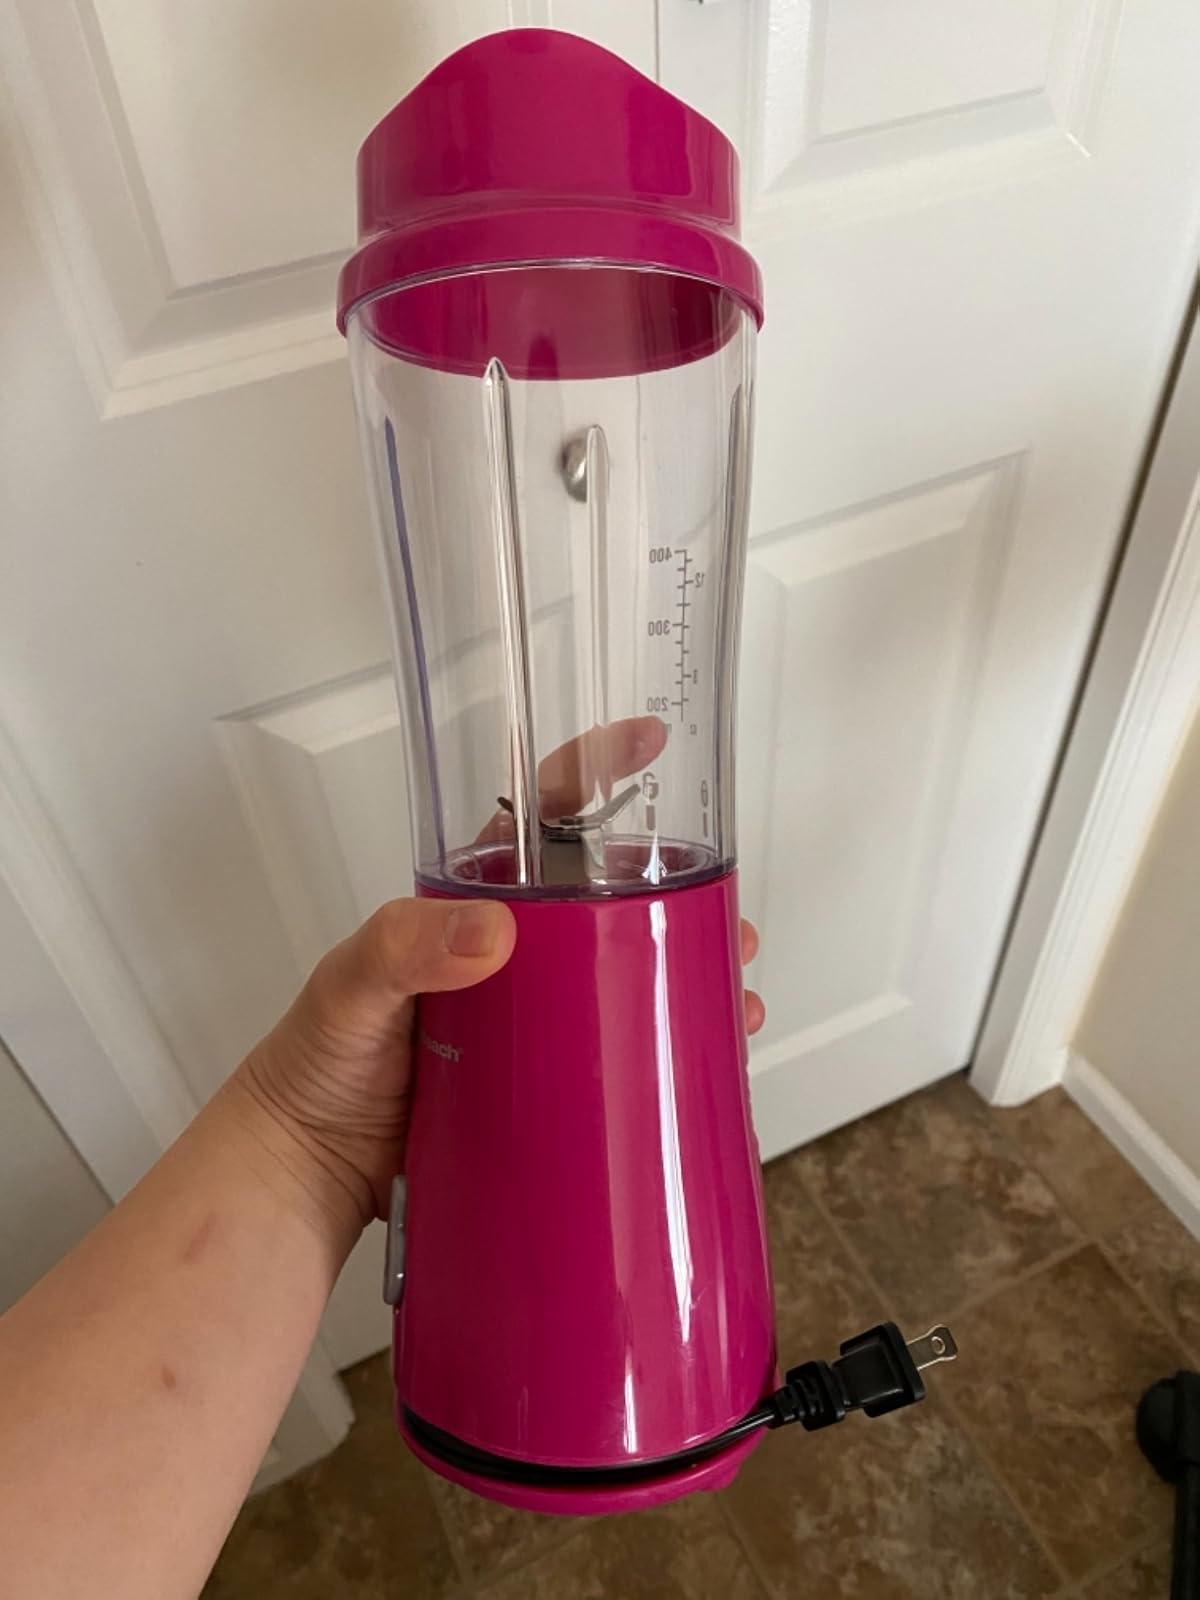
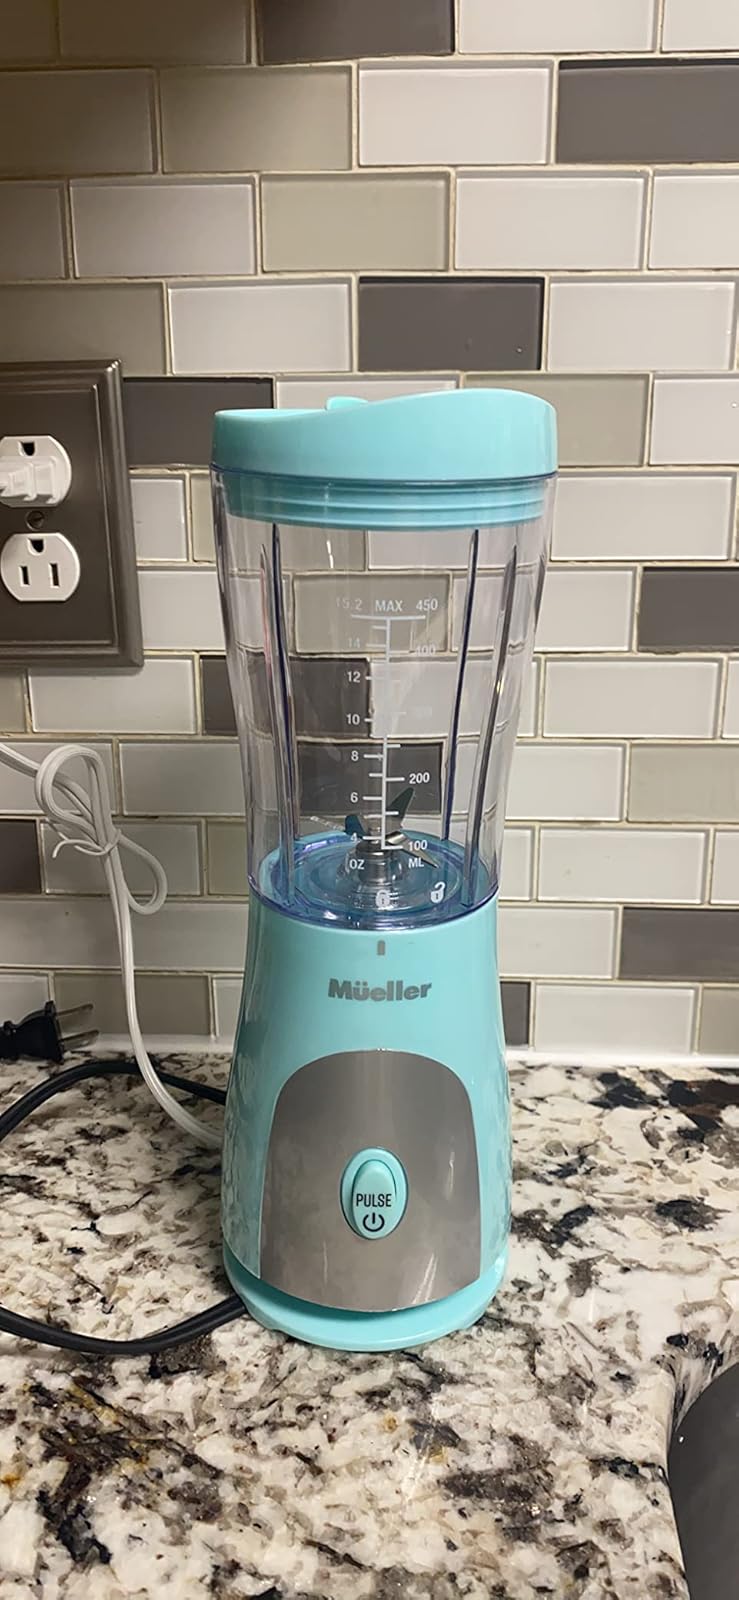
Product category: items_blender
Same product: no